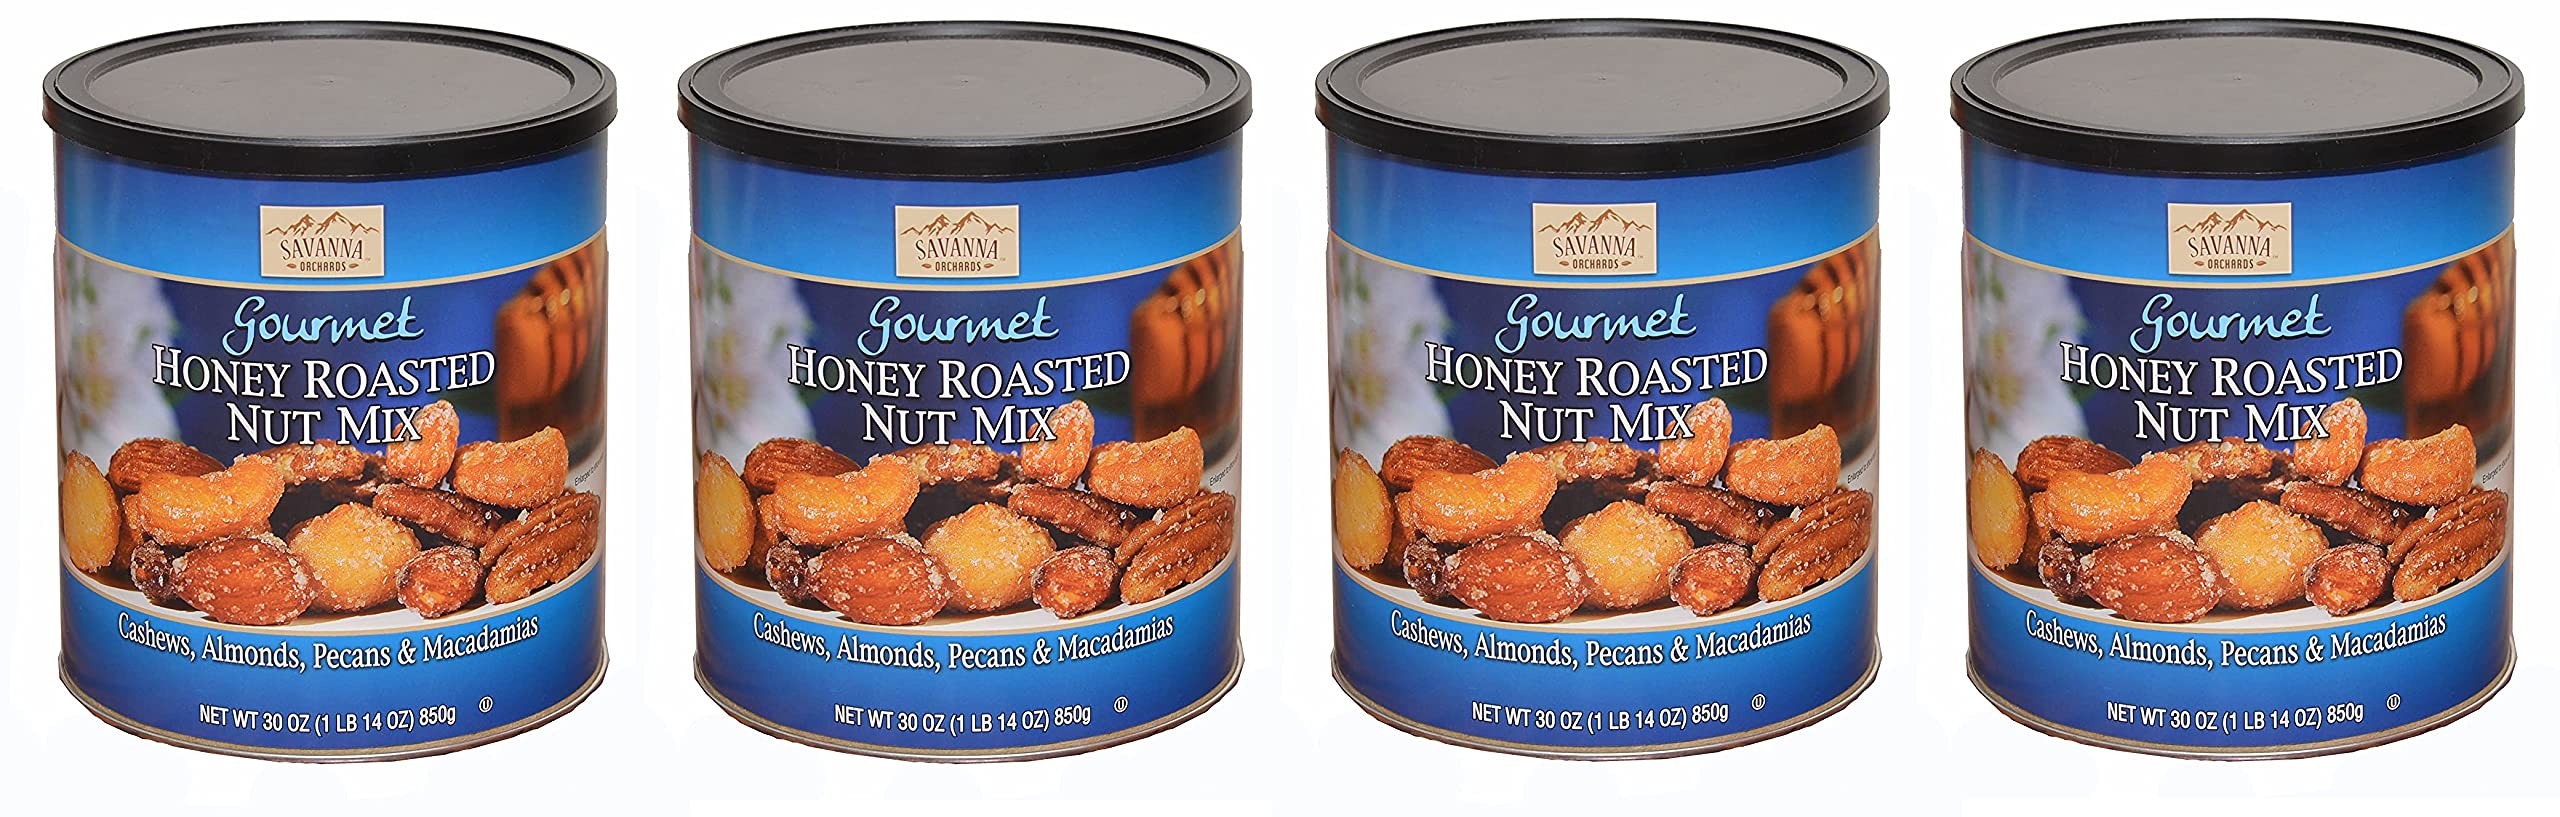
Item Name: Gourmet Honey Roasted Nut Mix. Cashews, Almonds, Pecans &Macadamias. 30 oz. (Pack of1) (Four Pack)
Value: 1.0
Unit: Ounce

Price: 42.99